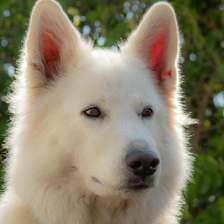
Label: animals